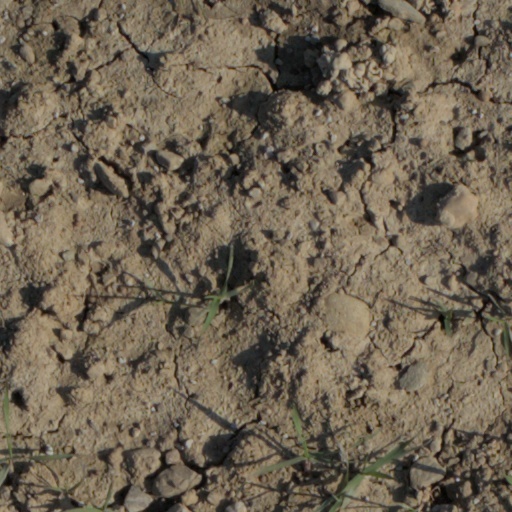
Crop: wheat